2007 Insight Bowl

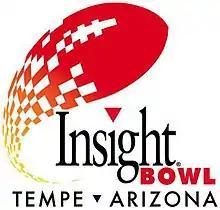
Insight Bowl logo

The 2007 Insight Bowl was the 19th edition of the Insight Bowl. Part of the 2007–08 NCAA football bowl games season, it was played on December 31, 2007, at Sun Devil Stadium on the Arizona State University campus in Tempe, Arizona.